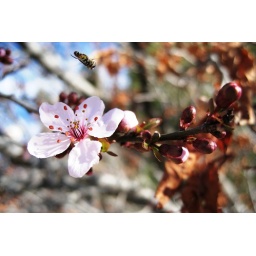
Flower on the Japanese Plum tree with bee flying in for pollen.